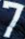
Number: 7